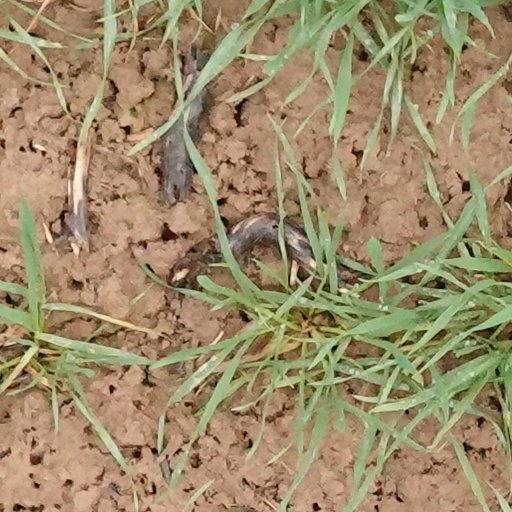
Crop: wheat